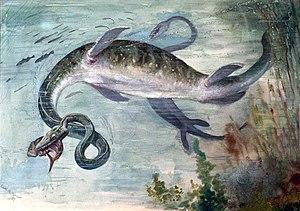
Elasmosaurus, élasmosaure en français, est un genre éteint, de plésiosauriens, de la famille des Plesiosauridae ayant vécu, en Amérique du Nord, au Crétacé supérieur. Le premier spécimen est découvert, en 1867, près de Fort Wallace, dans le Kansas aux États-Unis. Il est envoyé au paléontologue américain Edward Drinker Cope, qui le nomme E. platyurus, en 1868. Le nom générique signifie reptile à plaque mince, et le nom spécifique signifie à queue plate. Cope a d'abord reconstruit le squelette de l’Elasmosaurus avec le crâne au bout de la queue, une erreur mise en lumière par le paléontologue Othniel Charles Marsh qui devient une partie de leur rivalité dans la guerre des os. On ne connaît qu'un seul squelette incomplet d'Elasmosaurus, constitué d'un crâne fragmentaire, de la colonne vertébrale et des ceintures pectorales et pelviennes, et une seule espèce est reconnue aujourd'hui. D'autres espèces sont désormais considérées comme non valables ou ont été déplacées vers d'autres genres.